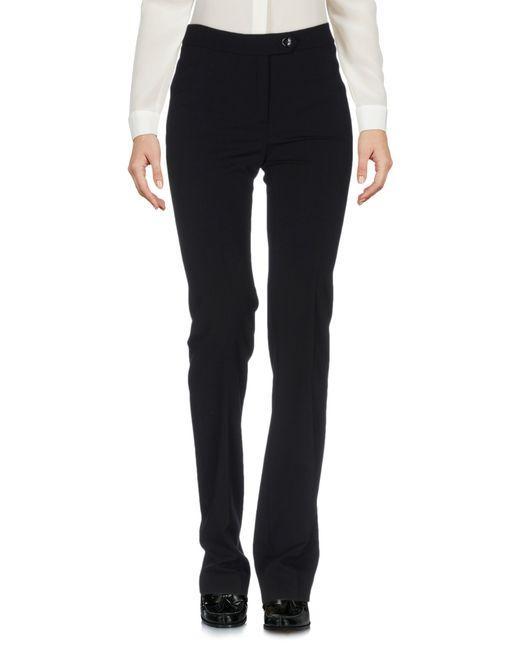
Schwarze Farbe lose Hosen für Damen